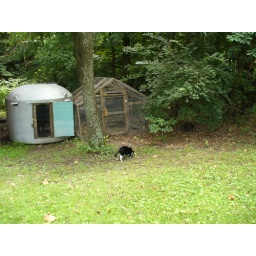
Missy in front of the chicken house